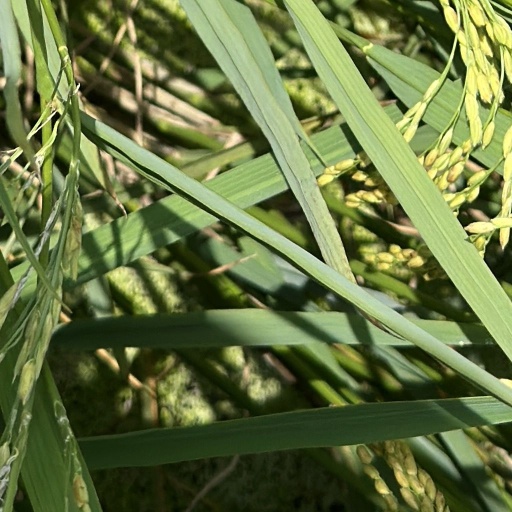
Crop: rice